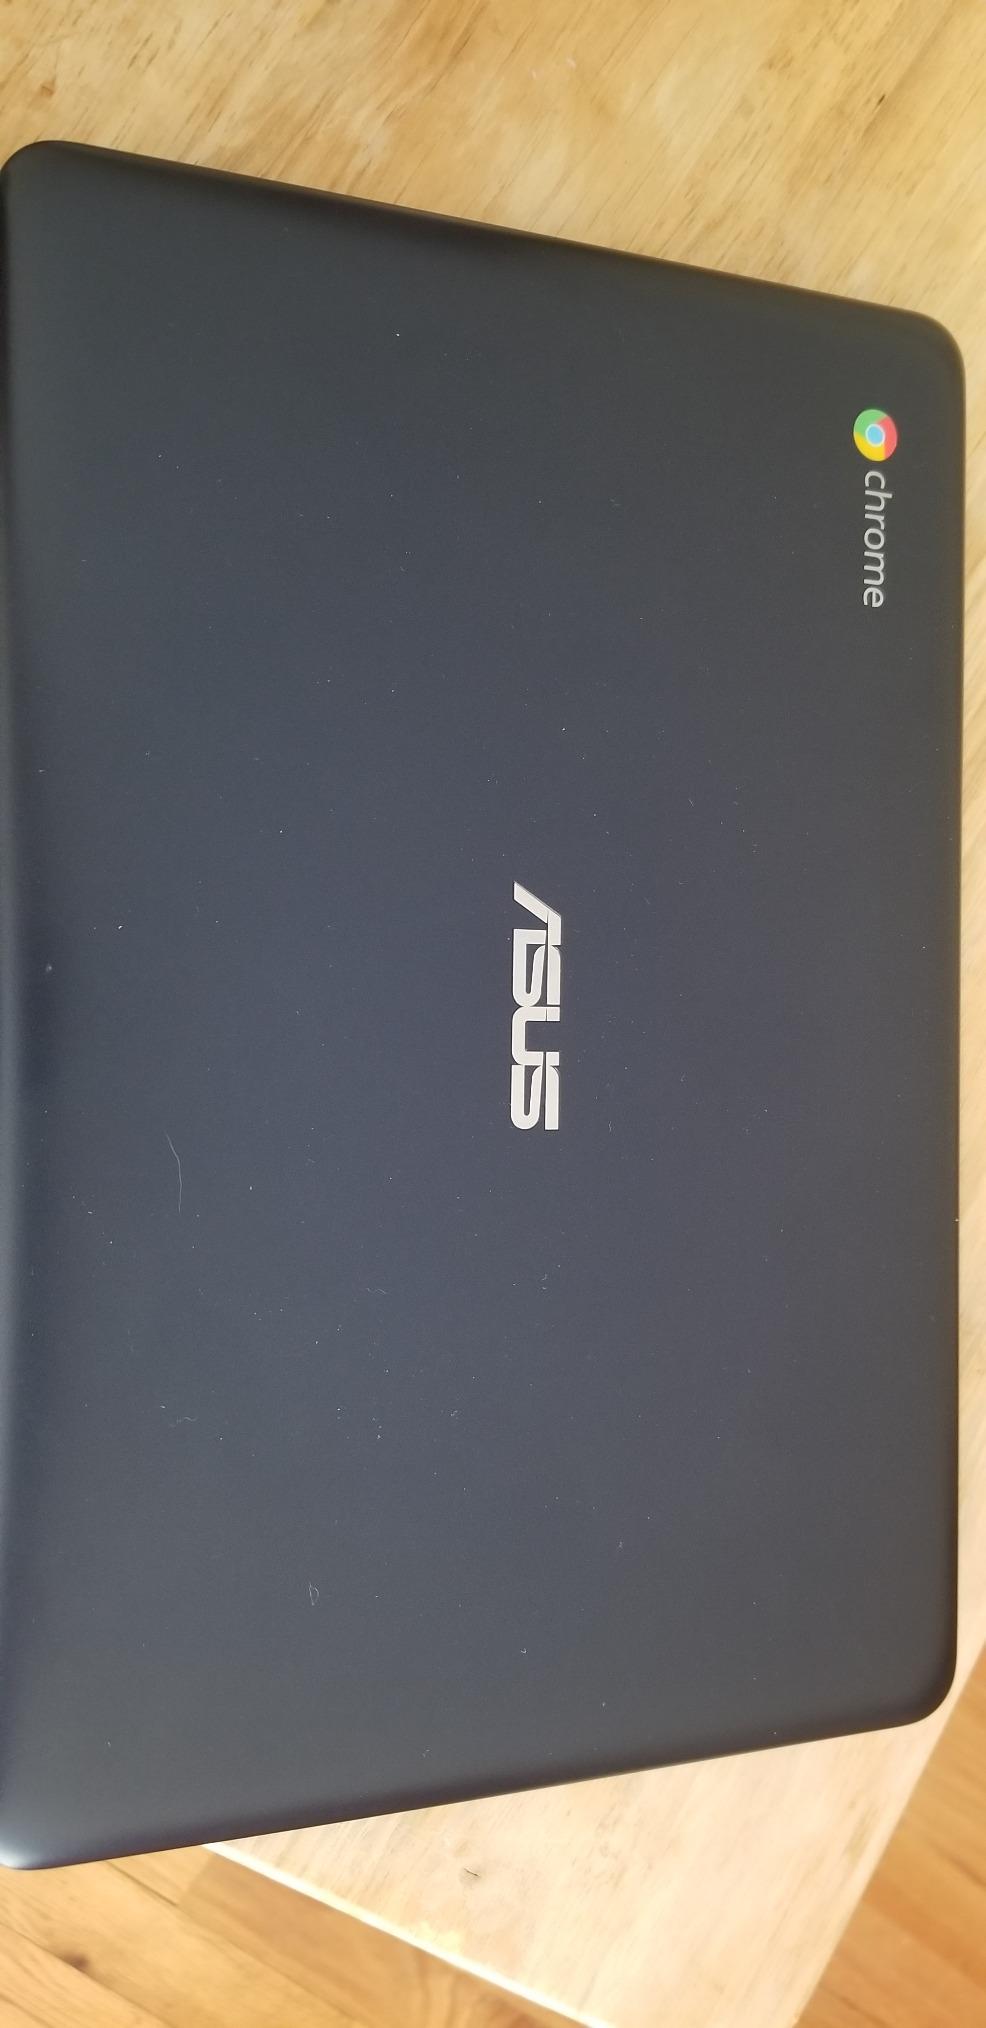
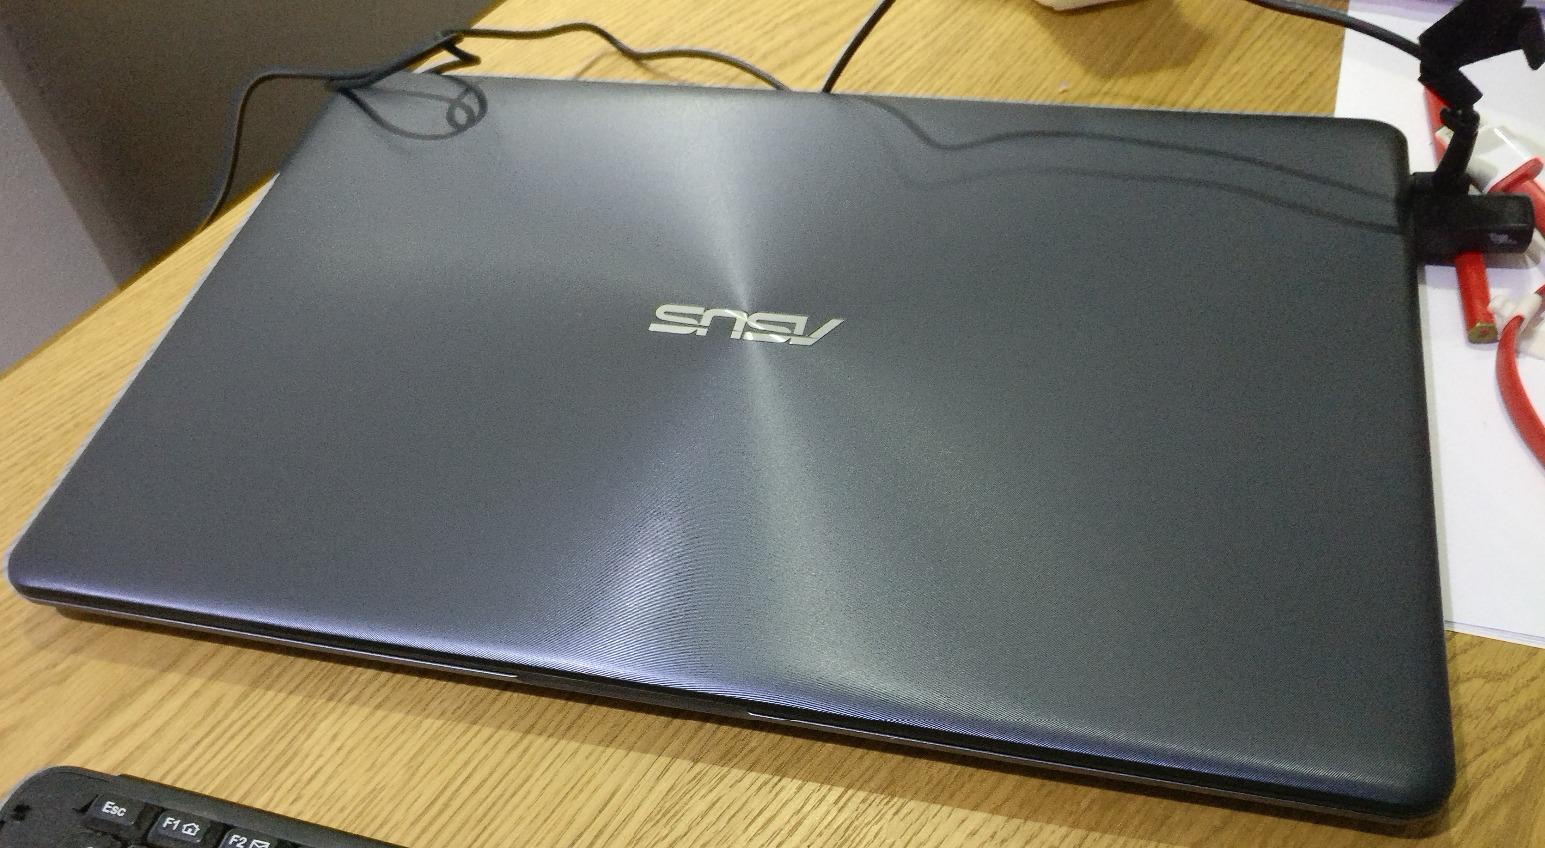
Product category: laptop
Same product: no